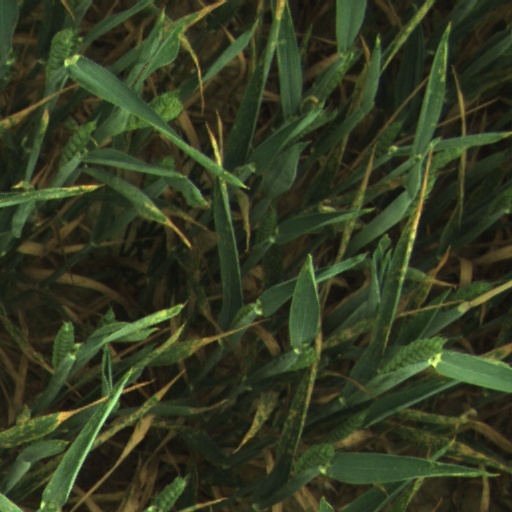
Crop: wheat